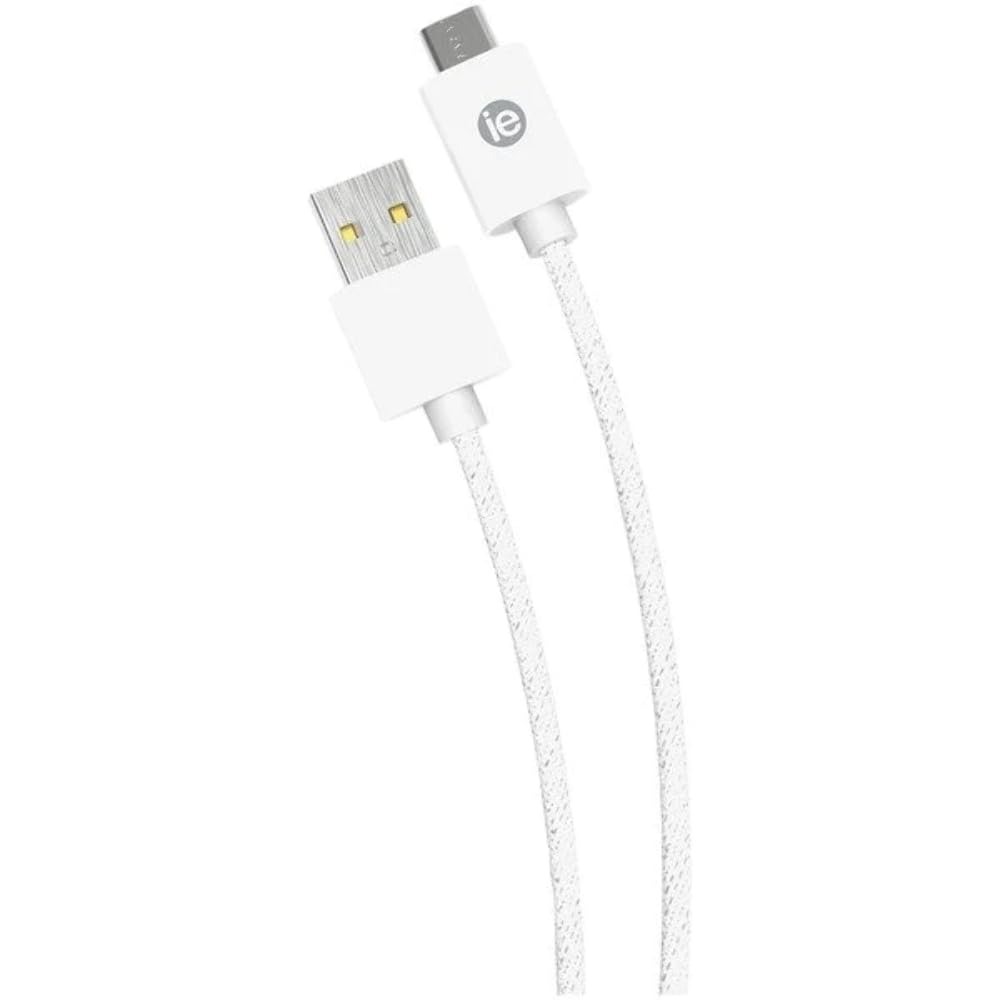
Item Name: ONE SOURCE DISTICOR Oset 10Ft Braided Lightning Usb Cable White, 1 Each
Product Description: Quickly charge your devices without being stuck by the outlet with this Braided USB-C to USB-A Cable, 10 ft. (White) from iEssentials. This cable will allow you charge and sync your Type devices quickly. 10ft braided cable. Reversible plug. Durable cord. Fast charge sync. White.
Value: 1.0
Unit: Count

Price: 13.62